Sky Ferreira

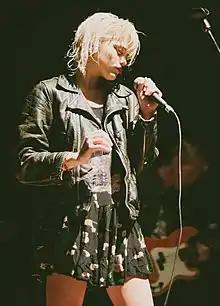
Ferreira performing at The Pageant in St. Louis, Missouri, September 2013

Sky Tonia Ferreira (born July 8, 1992) is an American singer-songwriter, model, and actress. As a teenager, Ferreira began uploading videos on Myspace of herself singing songs she had written, which led to her discovery by producers Bloodshy & Avant and a recording contract with Parlophone in 2009. She released her first extended play, "As If!", in 2011, which combined elements of electropop and dance music. Ferreira's second EP, "Ghost" (2012), however, incorporated pop with more stripped-down song structures and featured collaborations with Jon Brion and Shirley Manson, as well as the critically acclaimed track "Everything Is Embarrassing", which she composed with Dev Hynes.